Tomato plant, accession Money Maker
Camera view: bottom (45 deg); turntable rotation: 0 degrees
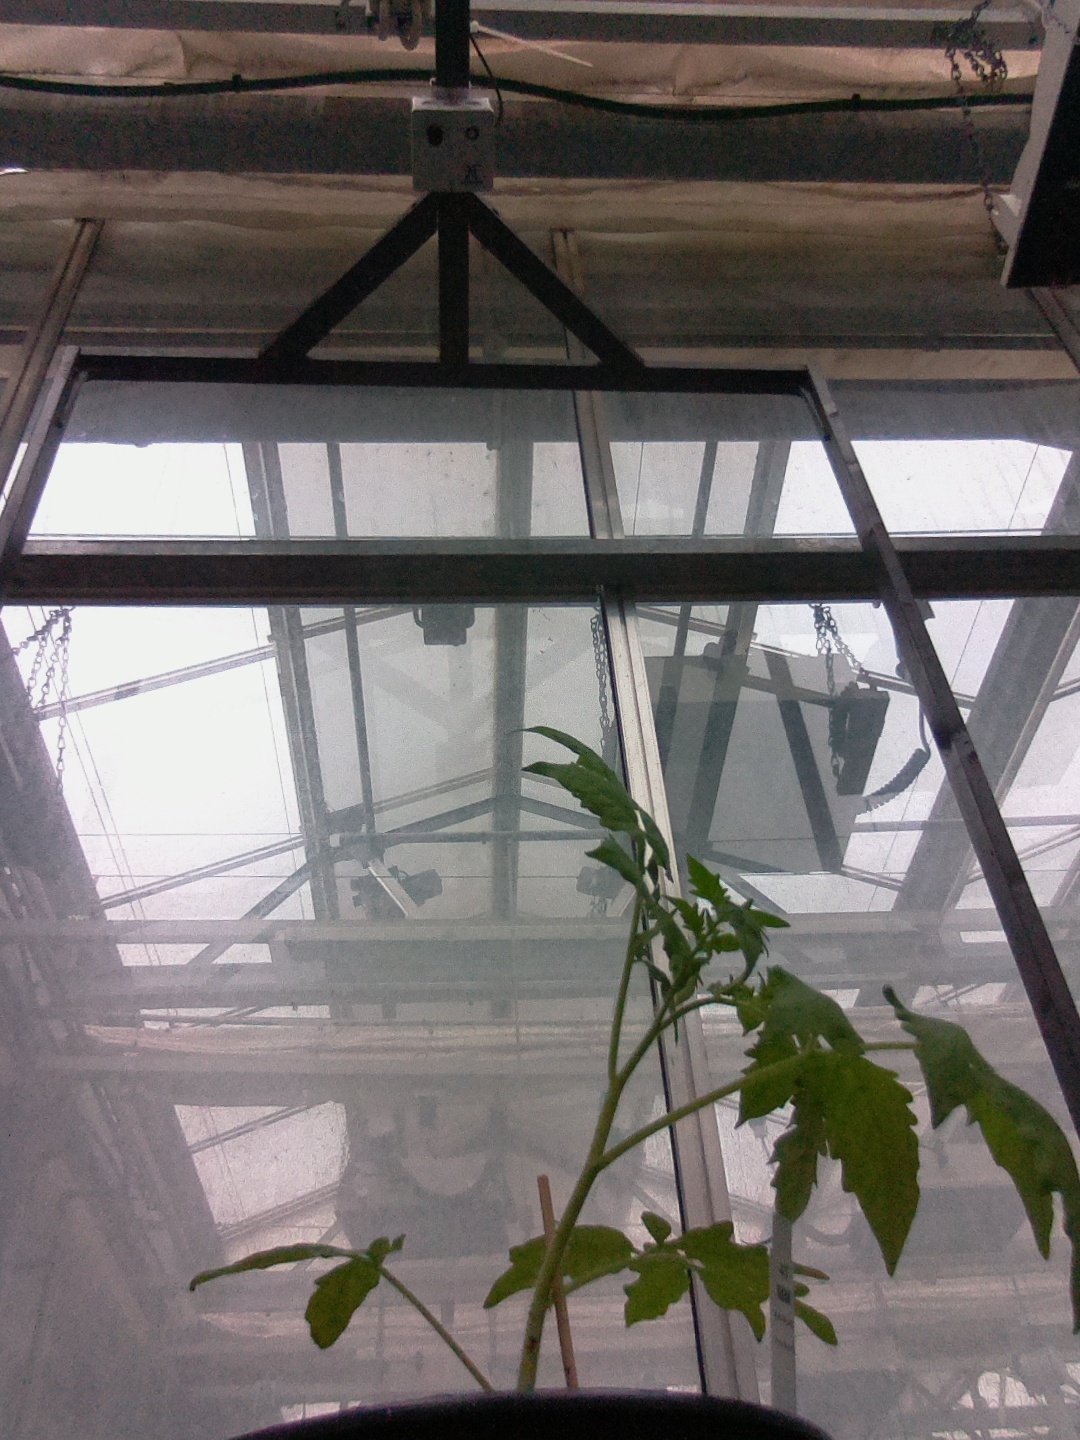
BBCH growth stage 13: 6 of true leaves visible